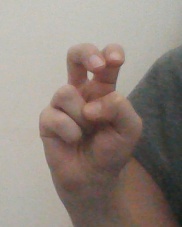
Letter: toot